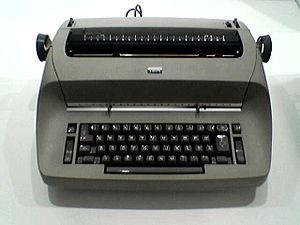
Une machine à écrire est une machine mécanographique permettant d'écrire des documents avec des caractères imprimés. Elle se présente sous la forme d'un clavier comportant une cinquantaine de touches représentant les caractères qui seront imprimés sur le papier.